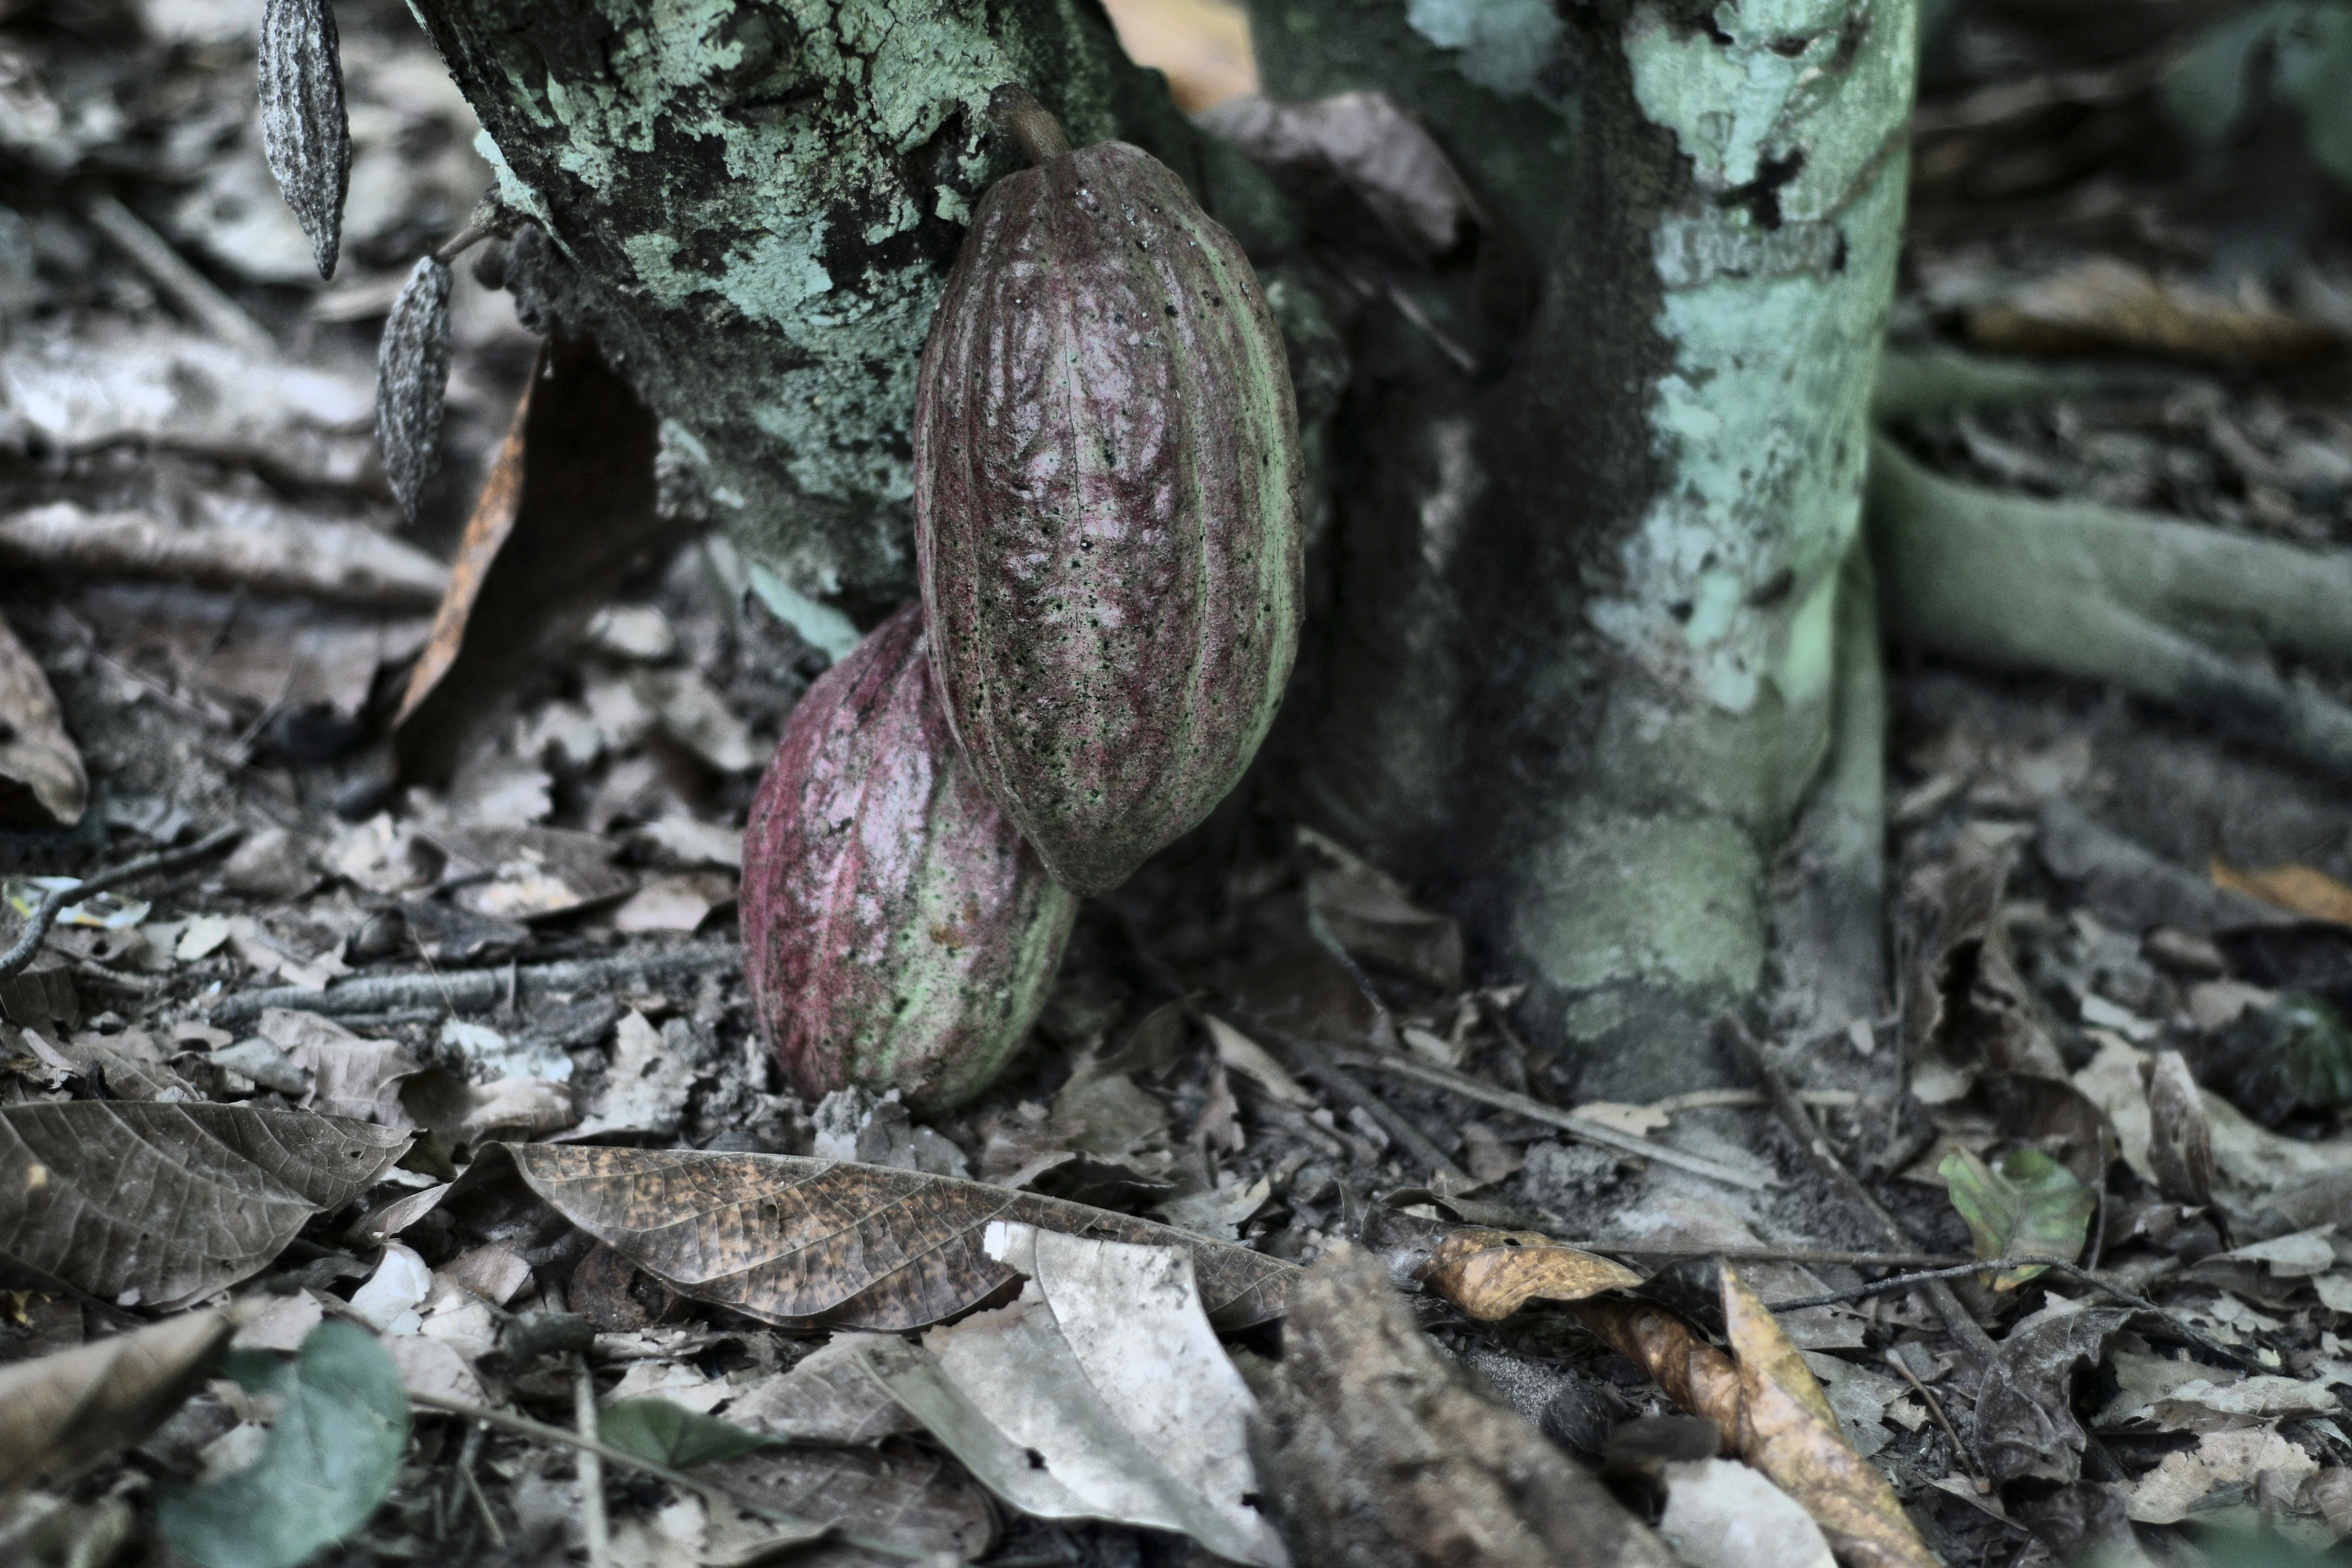
Maturity: unmature
Variety: Amelonado